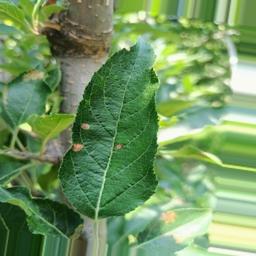
Label: Alternaria